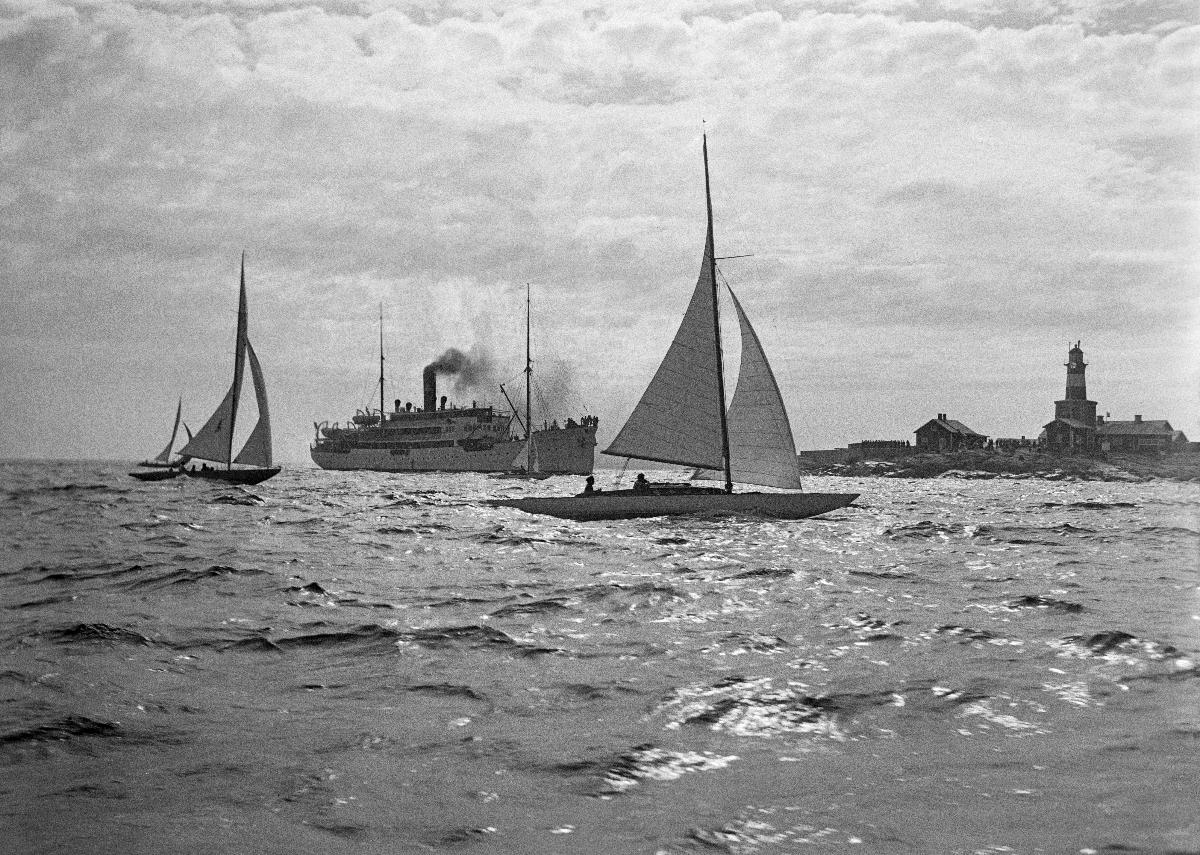
Nyländska Jaktklubben NJK:n 75-vuotisjuhla ja regatta
Nyländska Jaktklubben NJK:s 75-årsjubileum och regatta; 75th Anniversary Jubilee and Jubilee regatta of Nyländska Jaktklubben NJK
sisällön kuvaus: Nyländska Jaktklubben NJK:n 75-vuotisjuhla ja juhlaregatta Helsingissä 1936. content description: 75th Anniversary Jubilee and Jubilee regatta of Nyländska Jaktklubben NJK in Helsinki 1936. innehållsbeskrivning: Nyländska Jaktklubben NJK:s 75-årsjubileum och festregatta i Helsingfors 1936
Kuvaaja: Sundström, Hugo, kuvaaja
Vuosi: 1936
Paikka: Suomi, Uusimaa, Helsinki
Aiheet: purjehdus; pursiseurat; regatat; kesä; purjeveneet; meret; juhlat; kuninkaalliset; Norja; HBL; sailing; sailing clubs; regattas; summer; sailboats; seas; sport; regatta; contest; sea; sailingboats; yacht clubs; jubilee; celebrations; royalty; Norway; segling; segelsällskap; regattor; sommar; segelbåtar; hav; idrott; tävling; jubileum; fest; fester; kungligheter; Norge